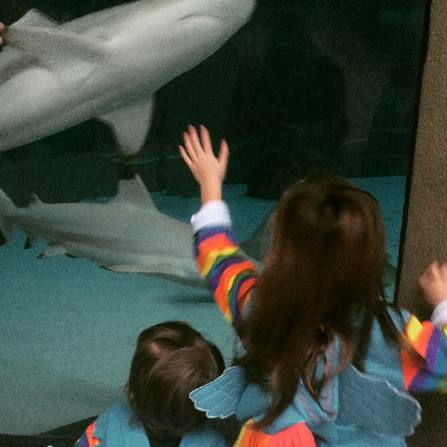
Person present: Yes